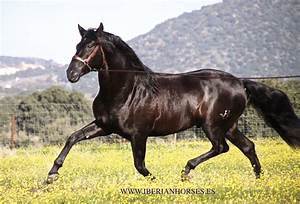
Label: horse